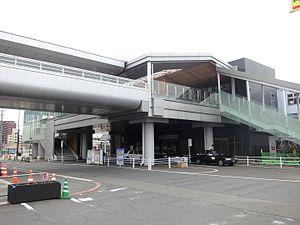
La gare de Jōno est une gare ferroviaire de la ville de Kitakyūshū, dans la préfecture de Fukuoka au Japon. Elle est exploitée par la compagnie JR Kyushu.